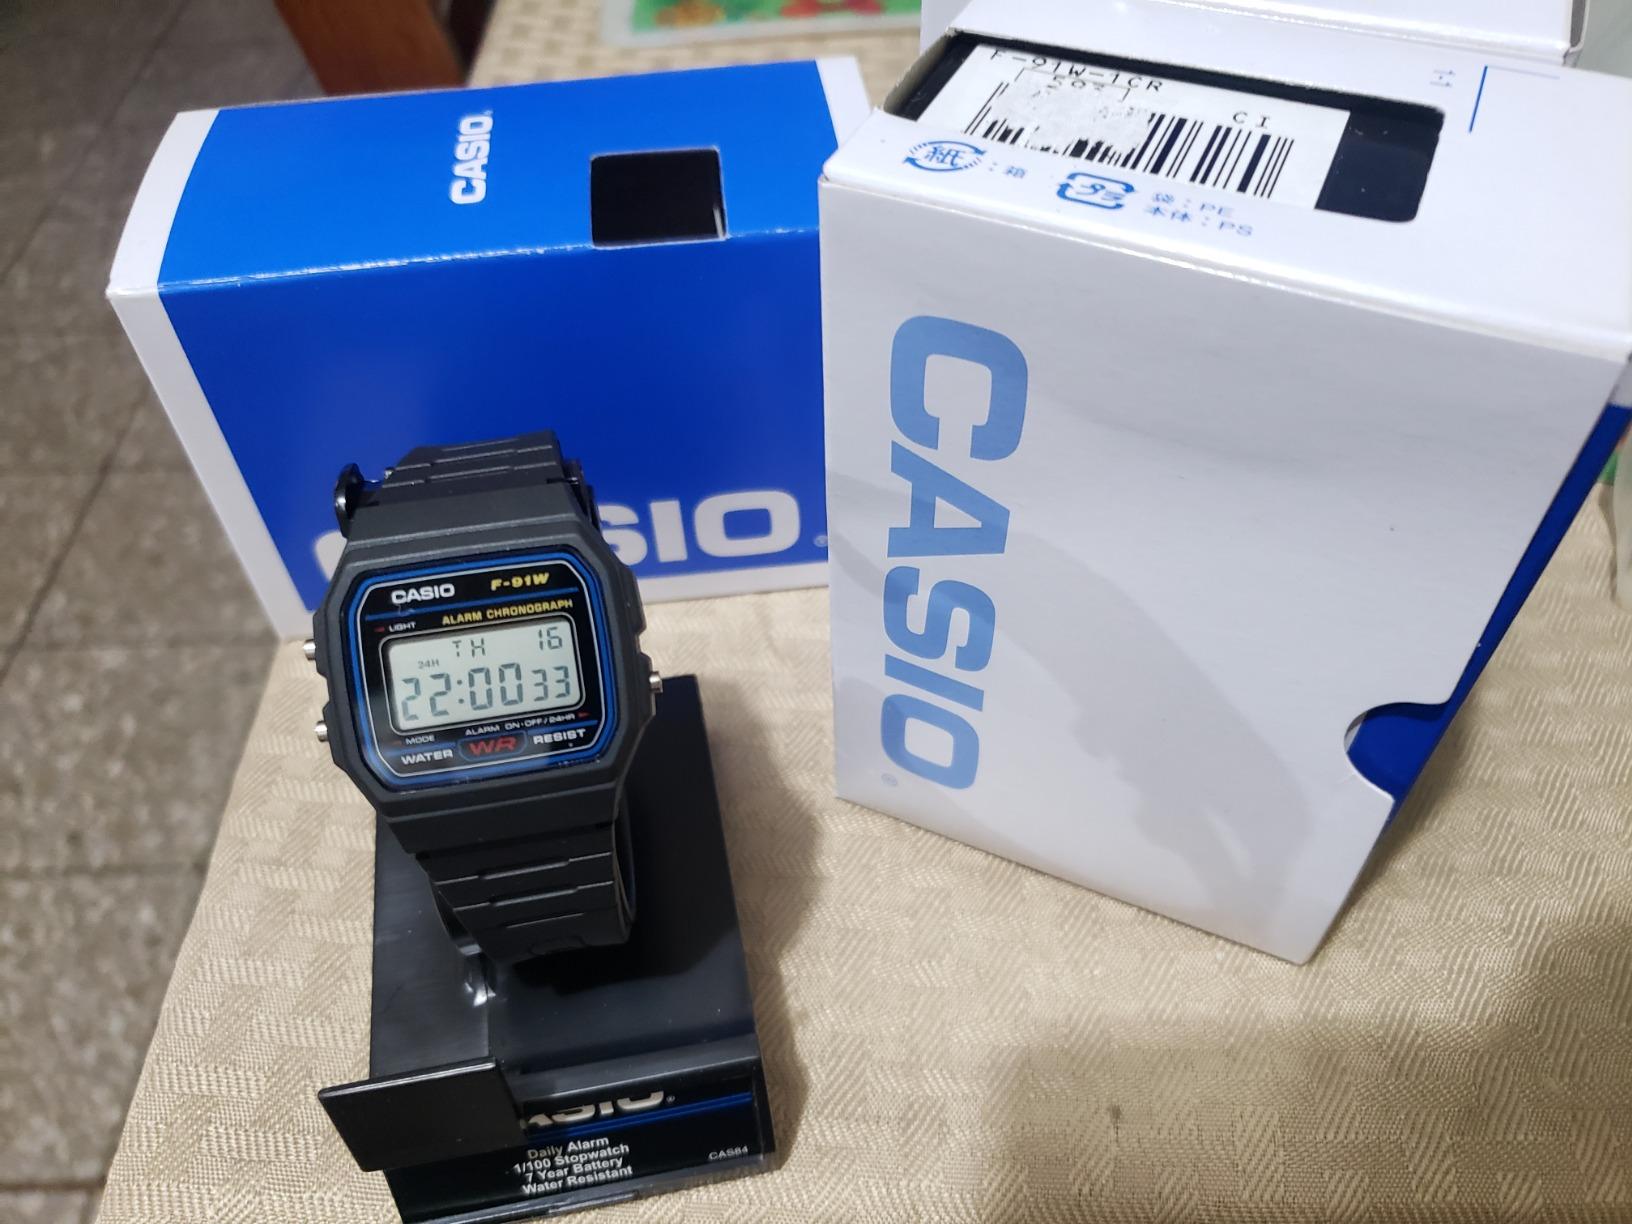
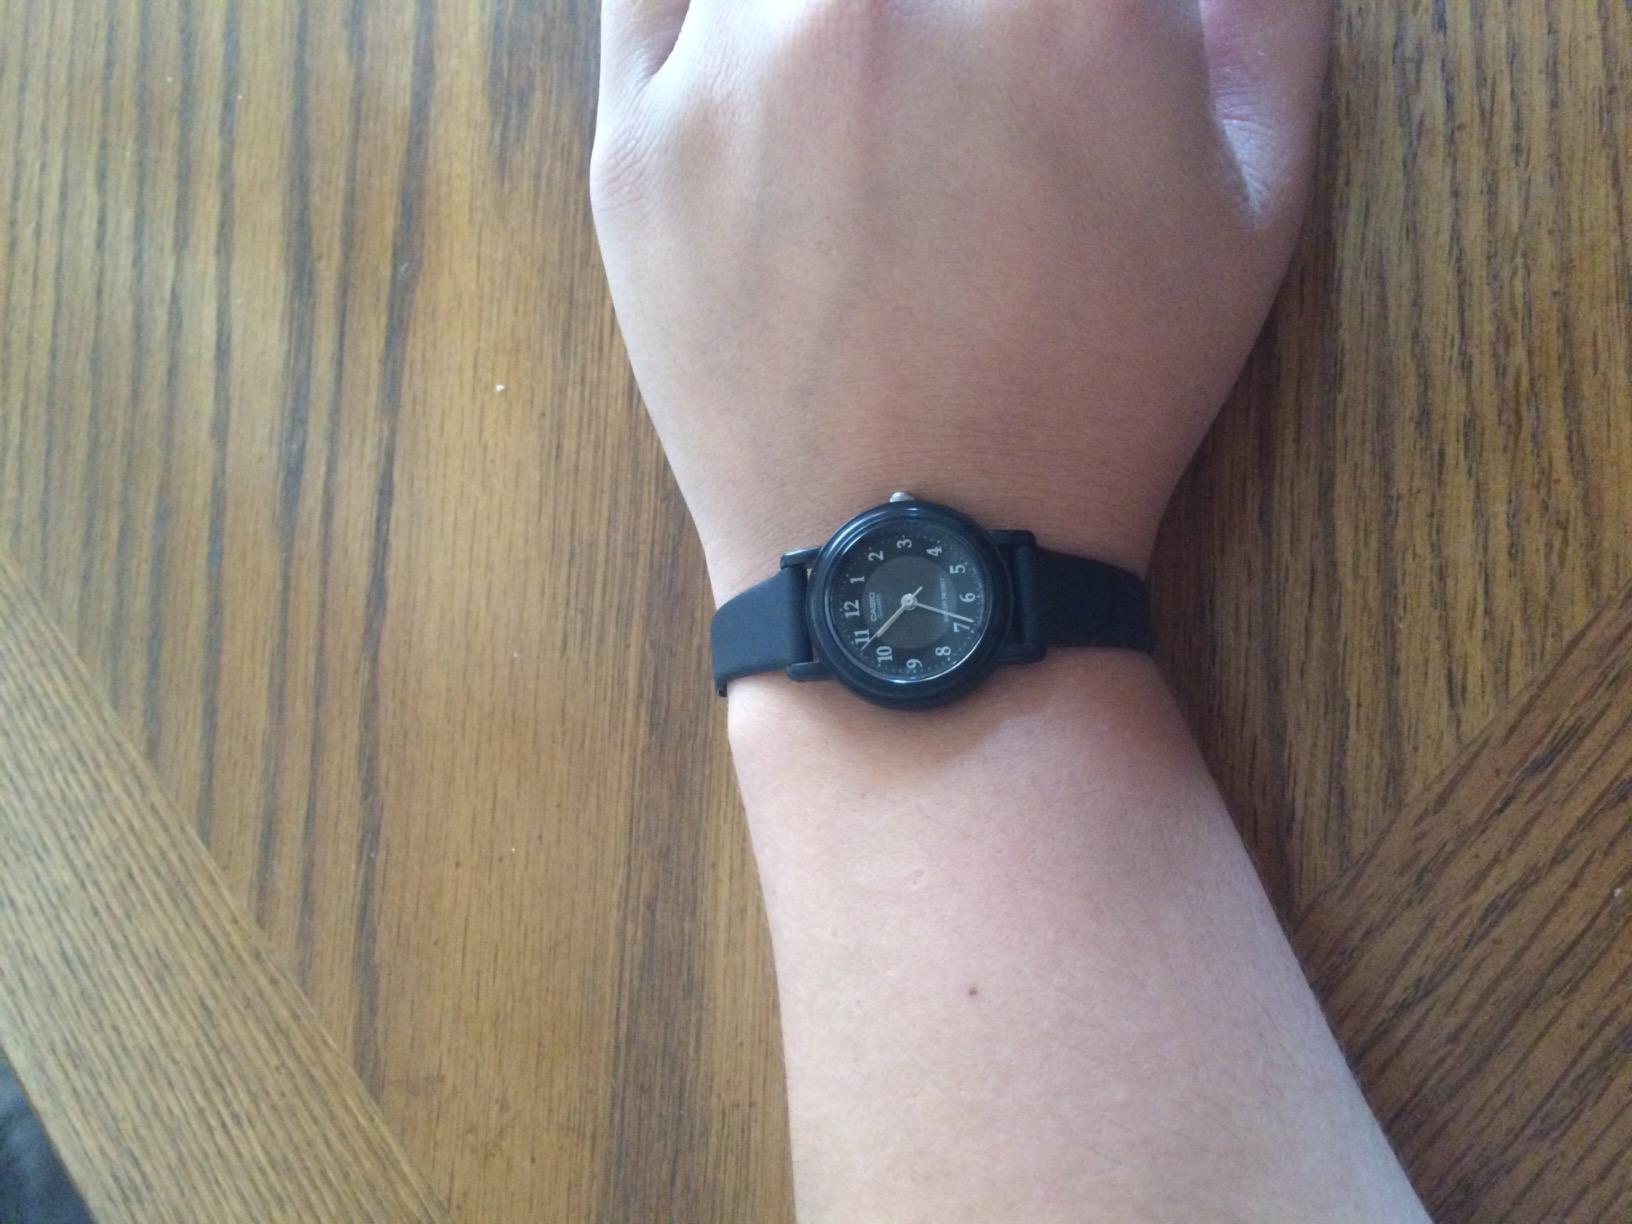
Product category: accessories_watch
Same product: no